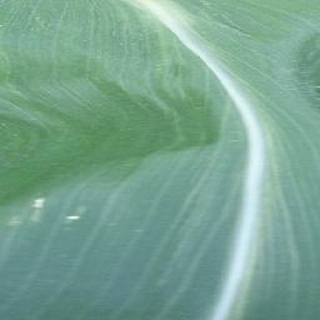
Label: healthy_corn